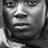
Emotion: sad